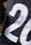
Number: 2